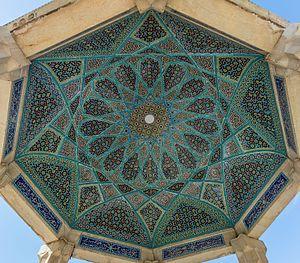
Plafond du mausolée en marbre du poète Hafez, dans la ville de Chiraz, en Iran. Magyar: Háfiz mauzóleumának mennyezete (Siráz, Irán) Italiano: Soffitto della Tomba di Hafez, nella periferia nord di Shiraz, Iran. Il mausoleo è dedicato a Khāje Shams o-Dīn Moḥammad Ḥāfeẓ-e Shīrāzī, meglio noto come Hafez, uno dei più importanti poeti persiani. Il monumento è situato nei giardini Musalla e fu costruito nel 1935 su progetto dell'architetto e archeologo francese André Godard nel sito di strutture precedenti, la più nota delle quali è stata costruita nel 1773. Македонски: Таваница над гробот на поетот Хафиз (1315-1390) во Шираз, Иран.
Le mausolée de Hafez et son mémorial, sont deux structures commémoratives érigées au nord de Chiraz, en Iran, à la mémoire du célèbre poète persan Hafez.